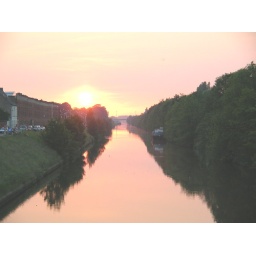
My bedroom window looks out over this canal...